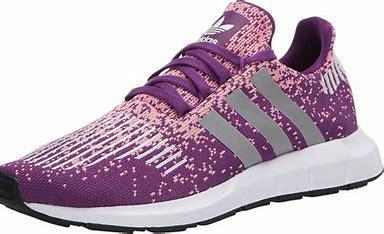
Brand: Adidas
Model: Swift Run